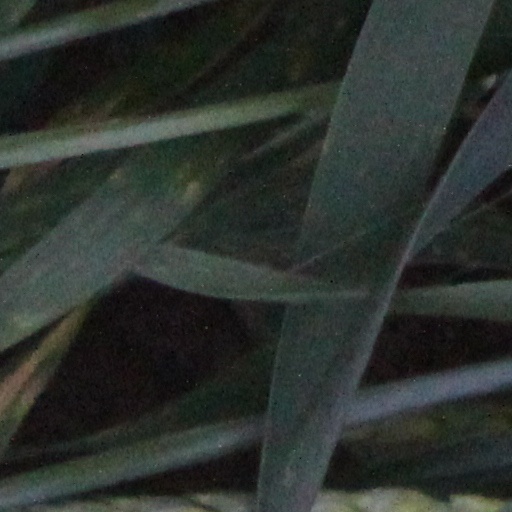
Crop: wheat